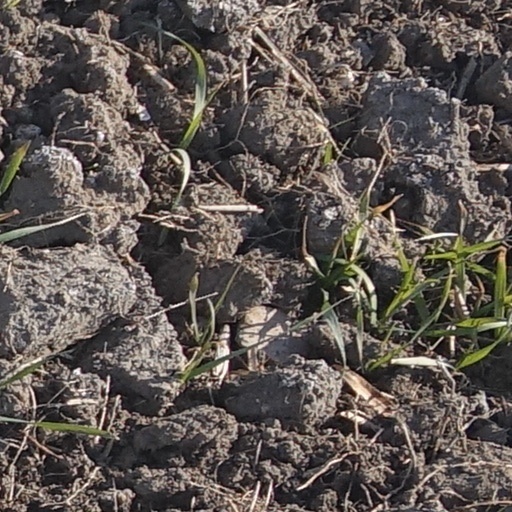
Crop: wheat